Gibeon (ancient city)

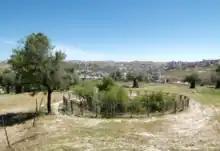
The Pool of Gibeon

After the destruction of Jericho and Ai, the Hivite people of Gibeon sent ambassadors to trick Joshua and the Israelites into making a treaty with them. According to the writer of the book of Deuteronomy, the Israelites were commanded to destroy all non-Israelite Canaanites in the land. The Gibeonites presented themselves as ambassadors from a distant, powerful land. Without consulting God, the Israelites entered into a covenant or peace treaty with the Gibeonites. The Israelites soon found out that the Gibeonites were actually their neighbors—living within three days' walk of them—and Joshua realised that he had been deceived. He kept the letter of his covenant with the Gibeonites, however, to let them live in exchange for their servitude: they were assigned as woodcutters and water carriers and condemned (or "cursed") to work forever in these trades. Theologian John Gill suggests that this curse was a particular example of Noah's curse on Canaan.